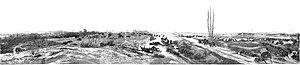
Dessin représentant la partie exécutée par Édouard Detaille du panorama La Bataille de Champigny, issu du livret descriptif du panorama vendu aux visiteurs. Version nettoyée et sans les flèches numérotées.
Édouard Detaille, né le 5 octobre 1848 à Paris, où il est mort le 24 décembre 1912, est un peintre et illustrateur français.